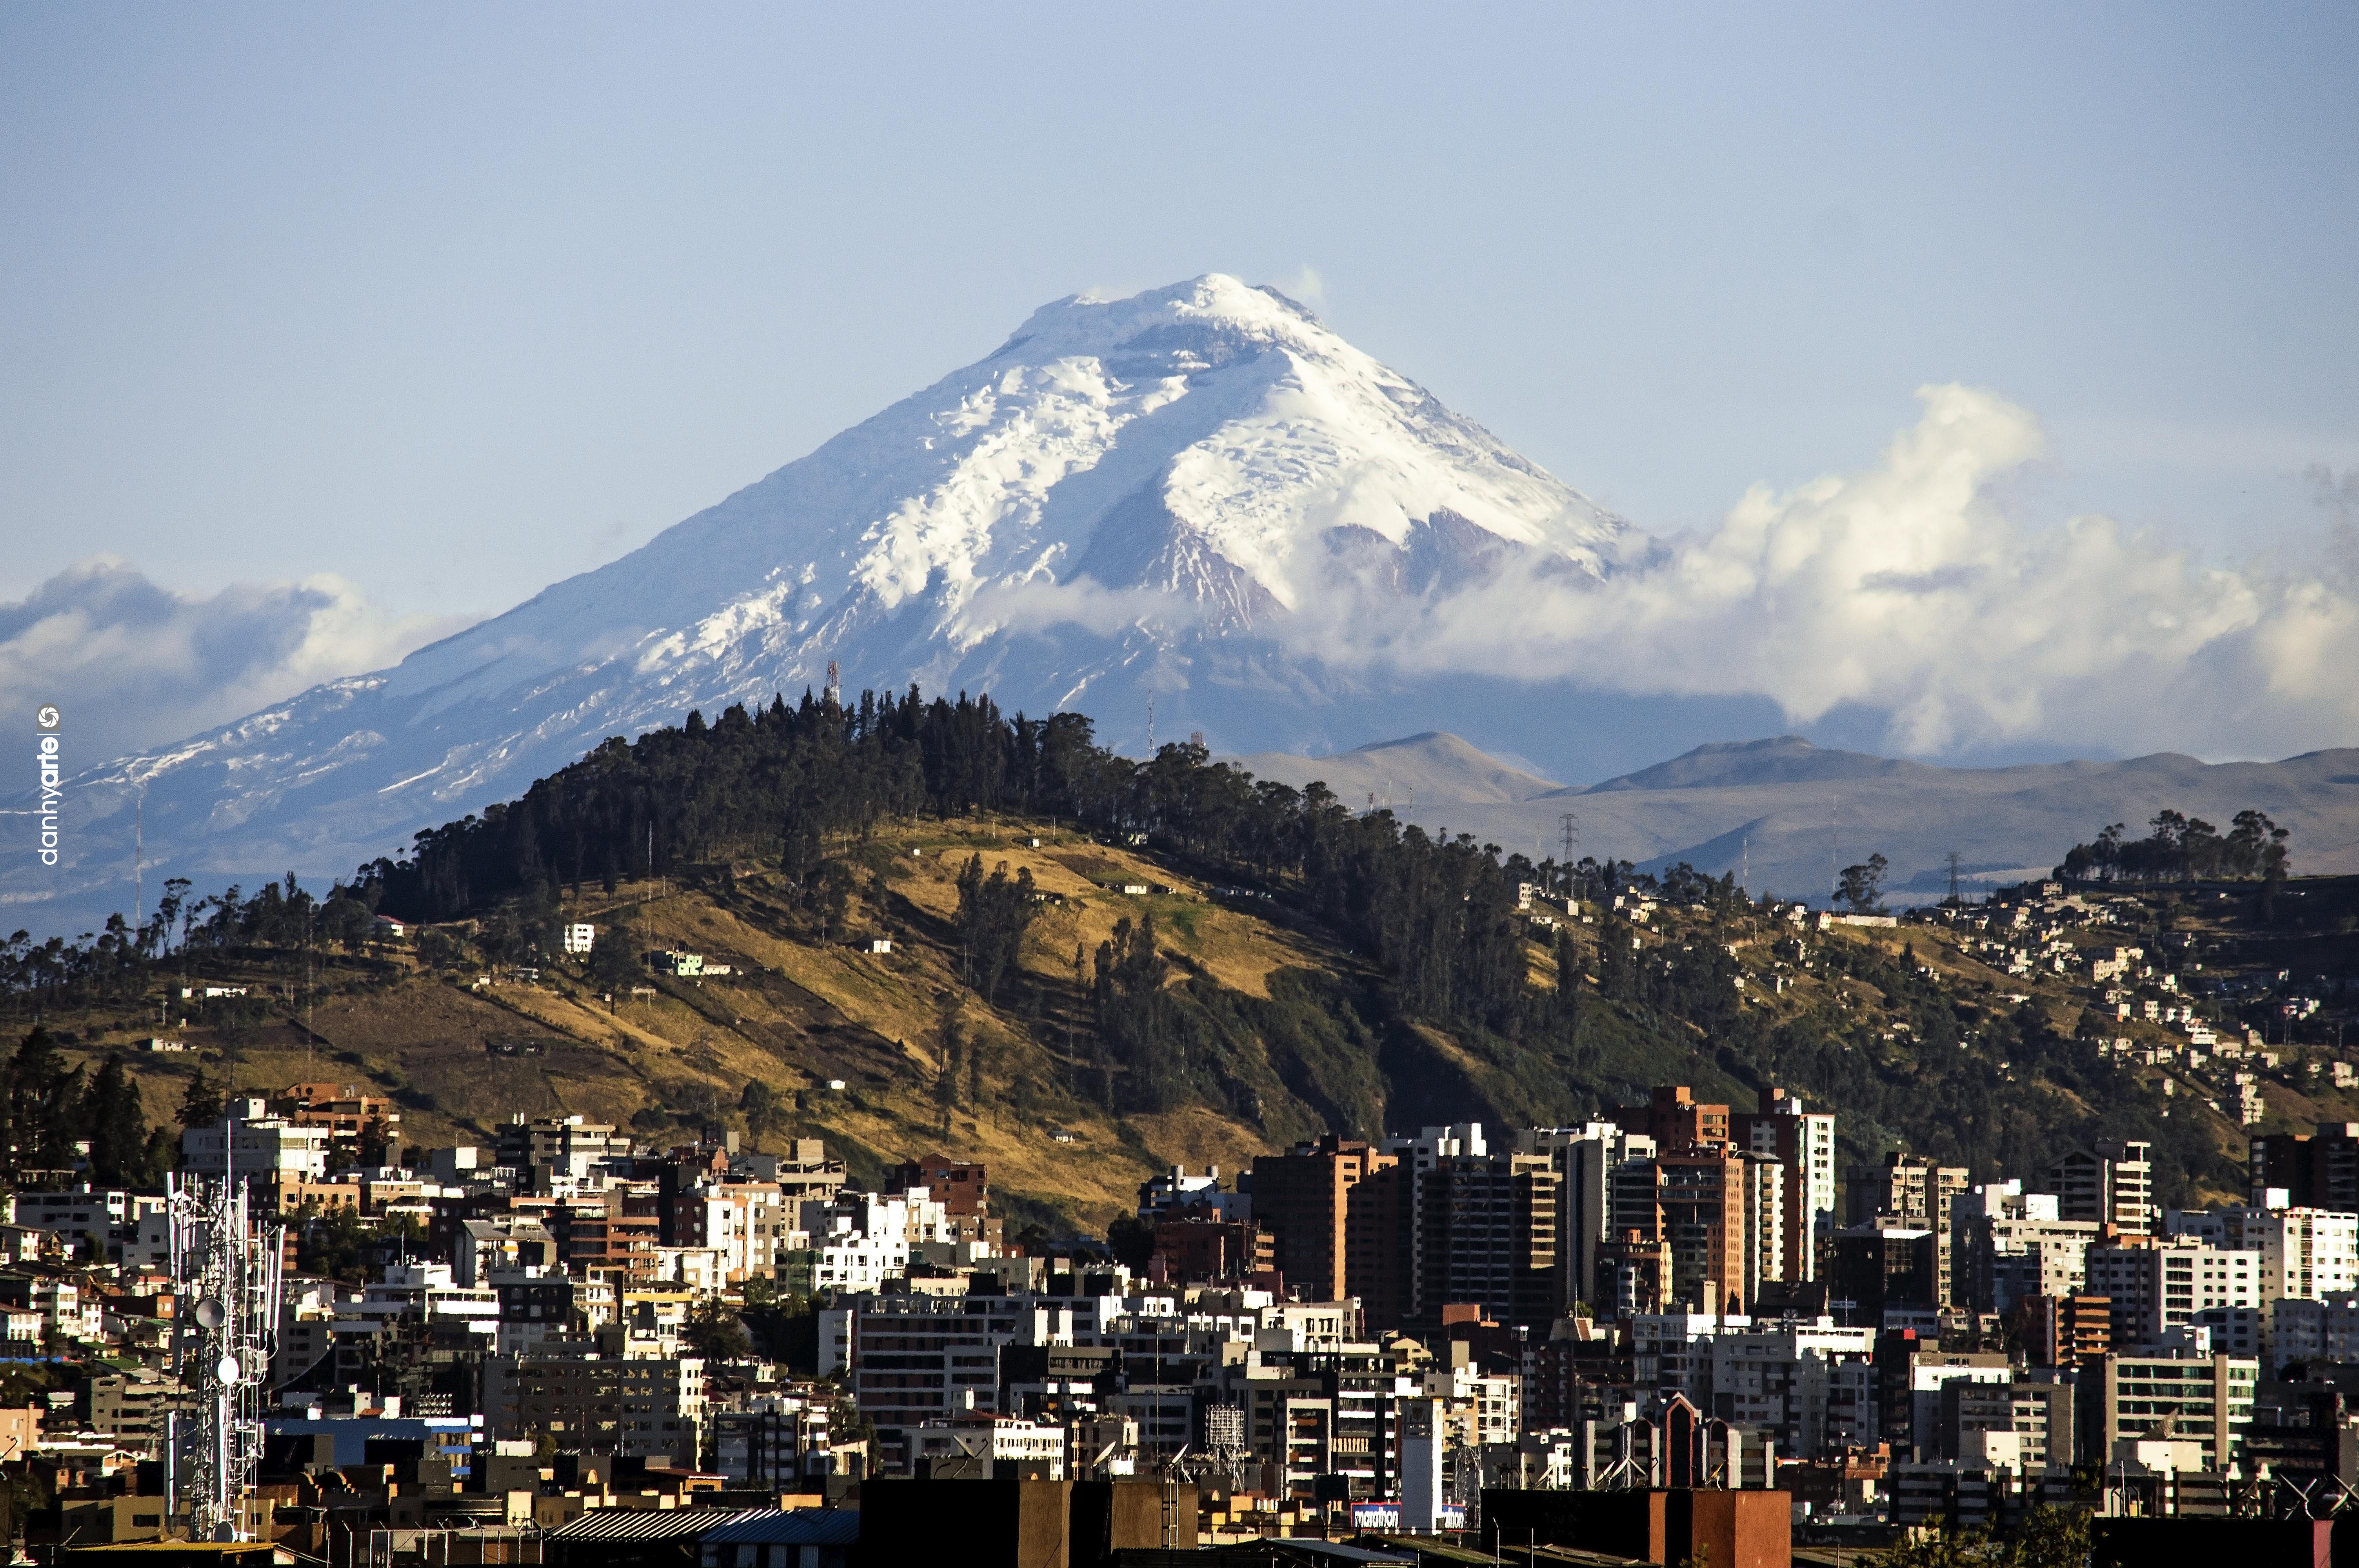
quito, cotopaxi, ecuador, city, landscape, horizon, sky, mountainous landforms, mountain, urban area, mountain range, metropolitan area, cityscape, metropolis, skyline, daytime, winter, downtown, mount scenery, cloud, snow, hill station, tree, tourist attraction, alps, skyscraper, elevation, evening, hill, fell, tower block